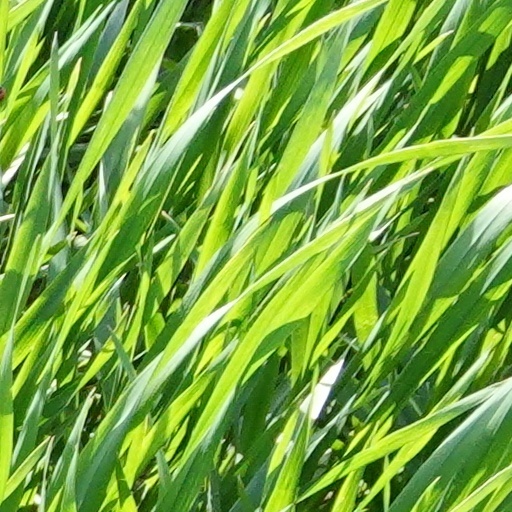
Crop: wheat